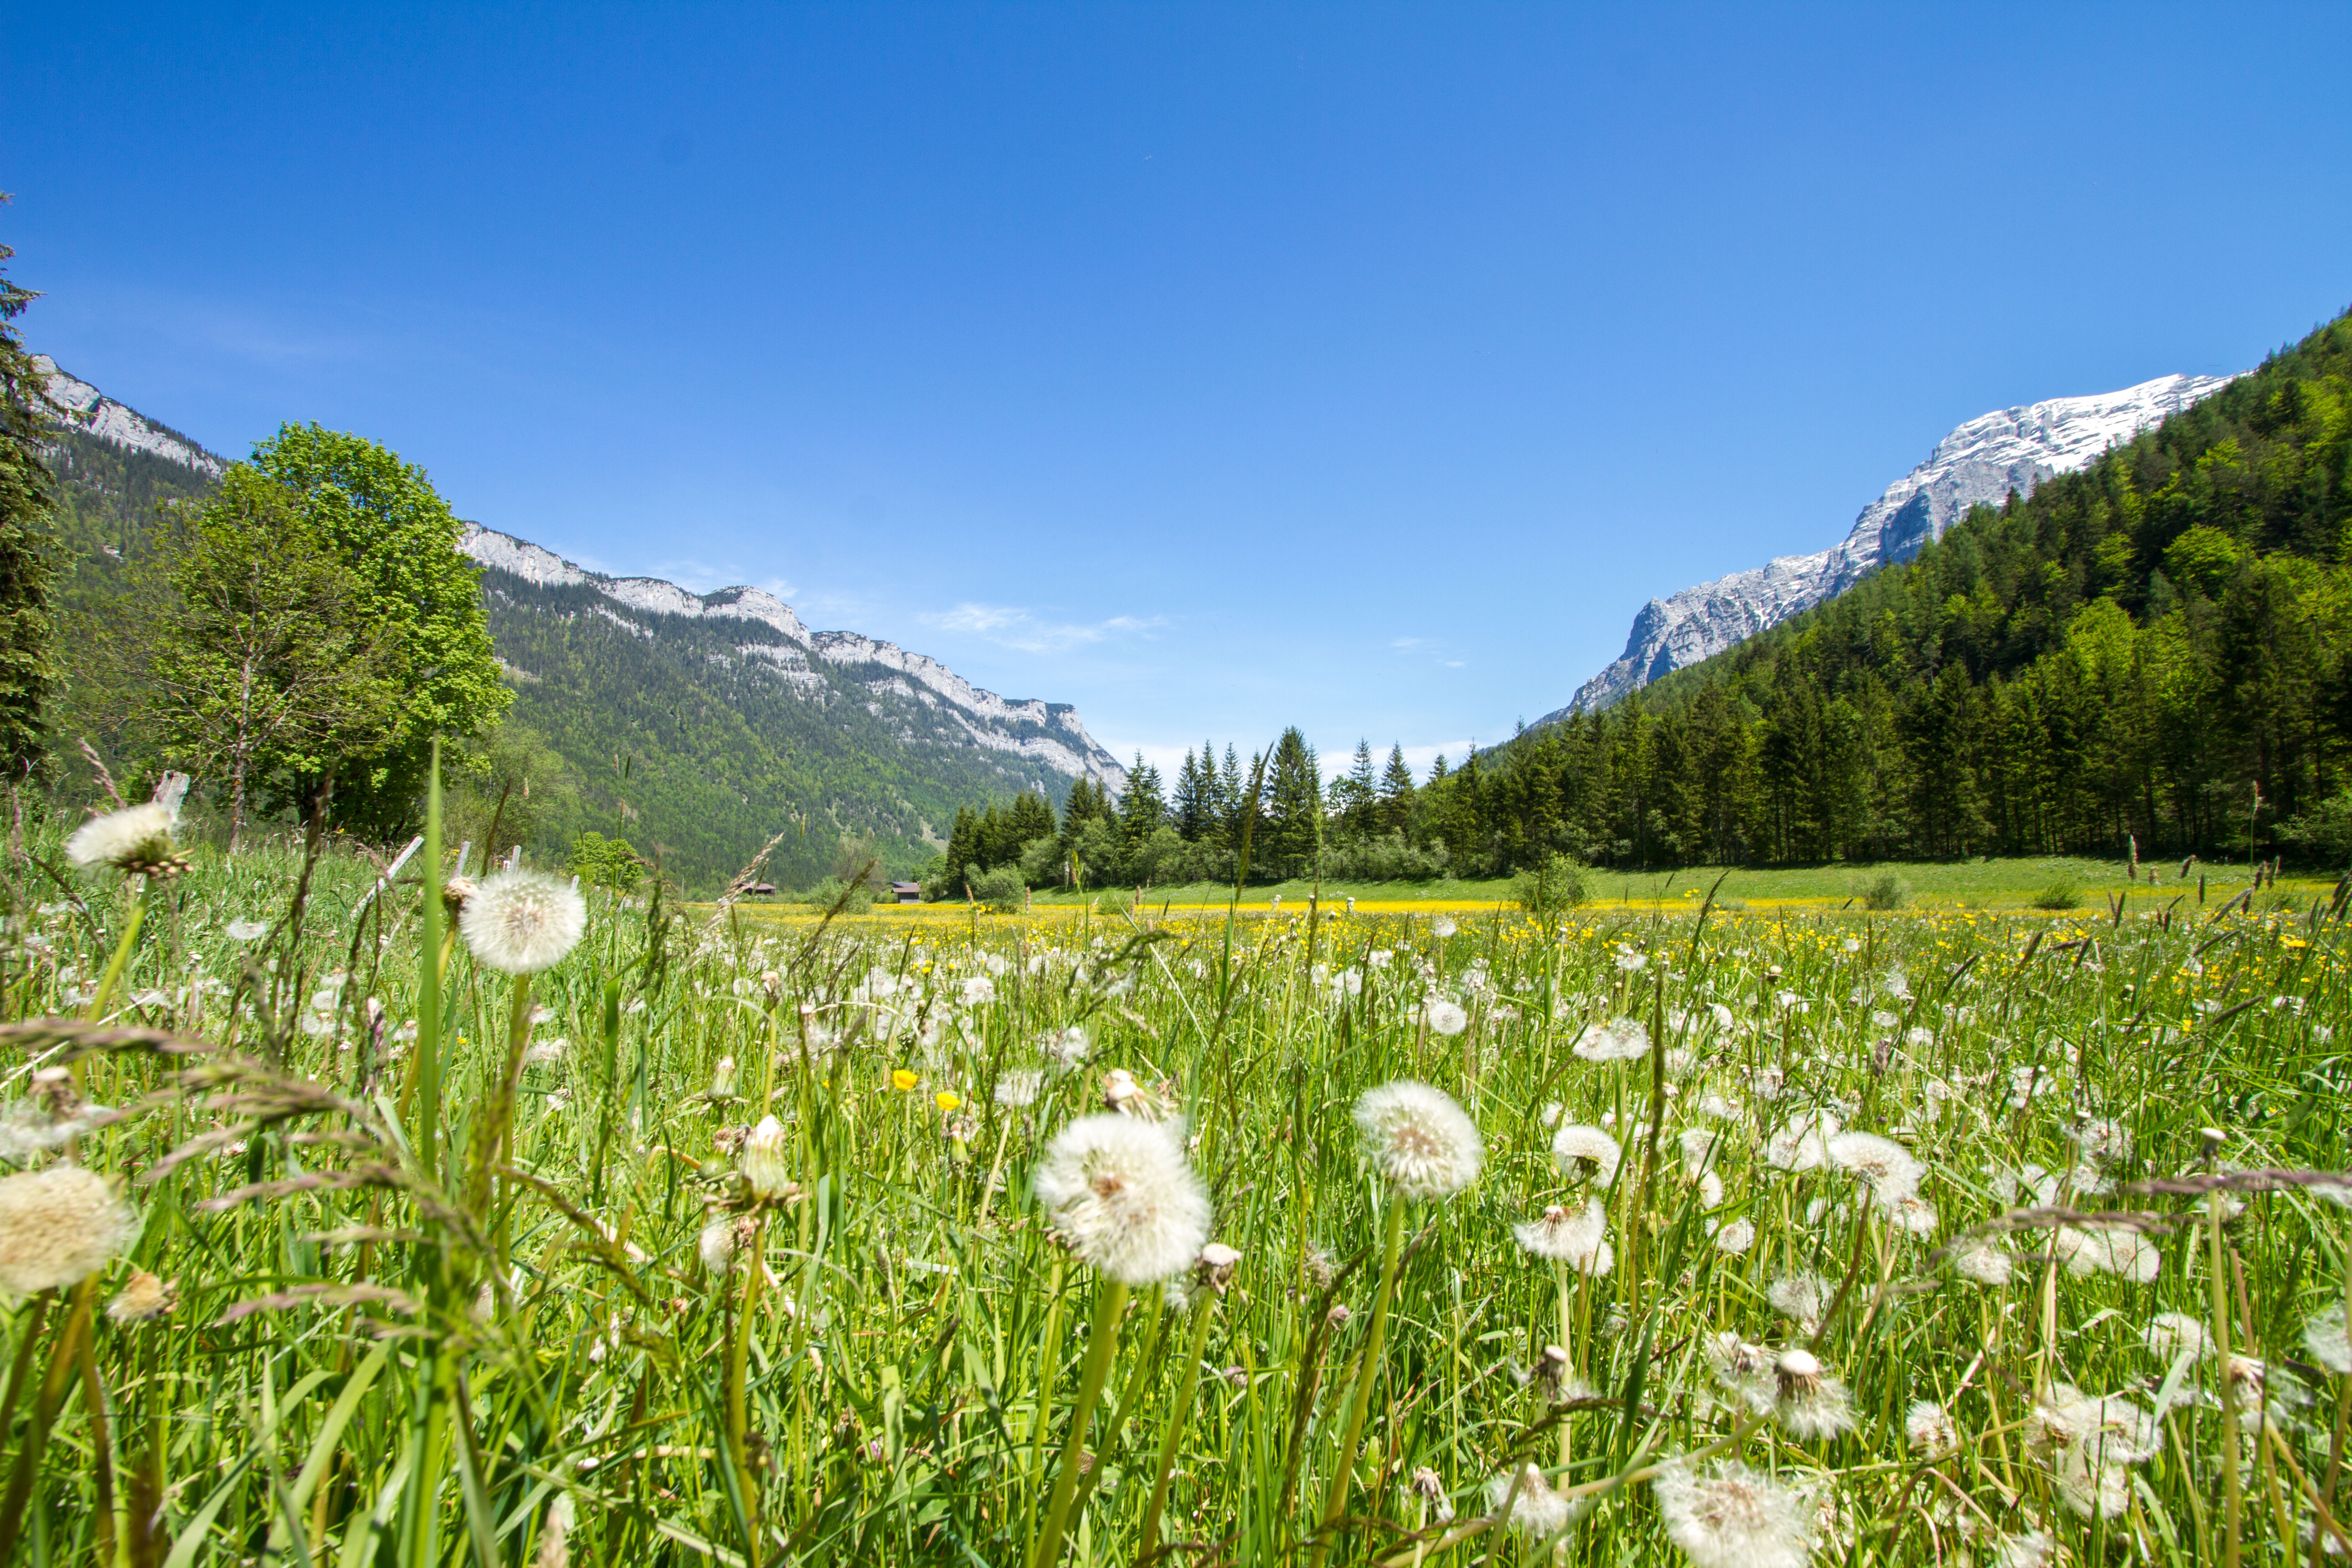
landscape, forest, grass, wilderness, walking, mountain, field, meadow, dandelion, prairie, flower, valley, mountain range, green, relax, pasture, flora, wildflower, mountains, alps, grassland, plateau, woodland, habitat, idyll, ecosystem, rural area, steinplatte, stone mountains, natural environment, geographical feature, grass family, mountainous landforms, lofer, loferer steinberge, waidring